St. Ambrose University

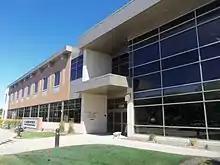
Health Sciences Building

Accreditation Council for Occupational Therapy Education (ACOTE) of the American Occupational Therapy Association (AOTA)